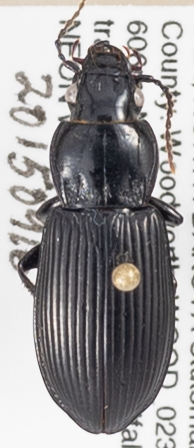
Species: Pterostichus melanarius melanarius
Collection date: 2015-09-16
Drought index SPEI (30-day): -0.988
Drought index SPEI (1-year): -0.32
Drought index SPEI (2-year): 0.54